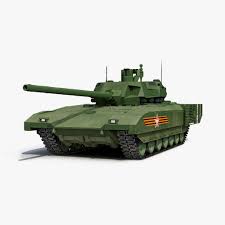
Label: T-14